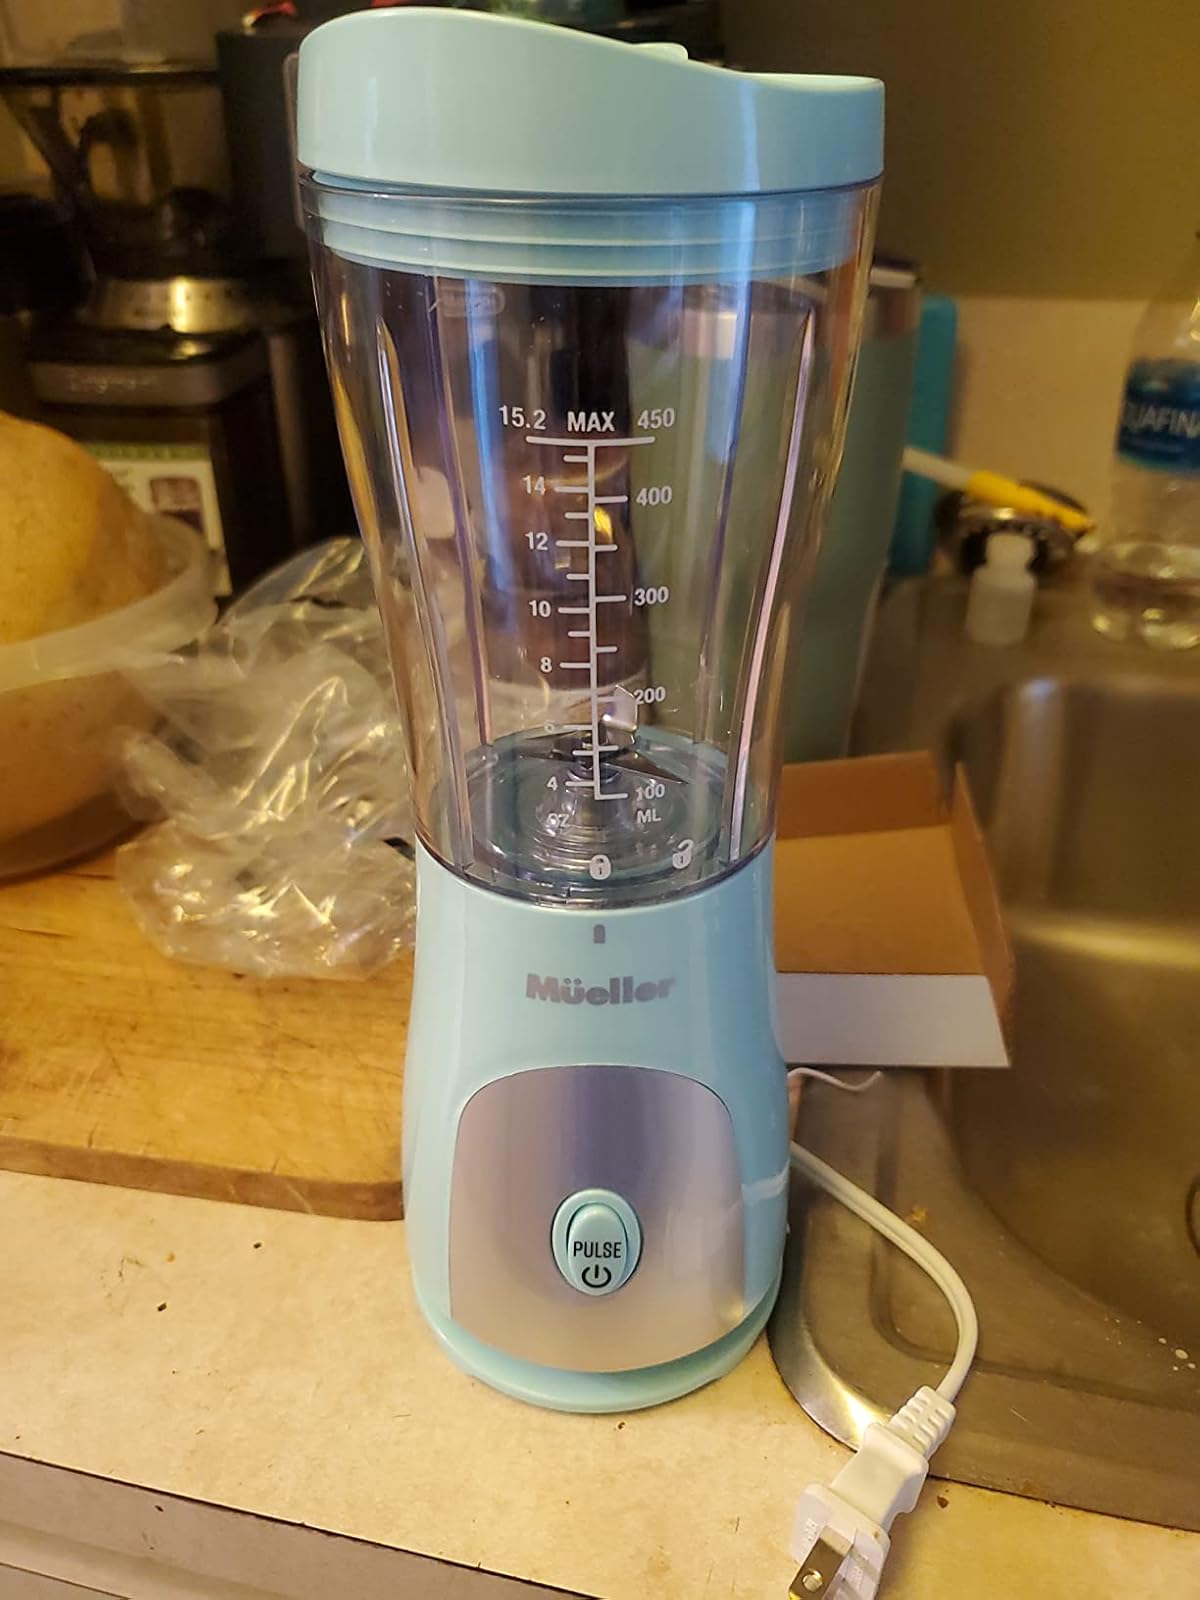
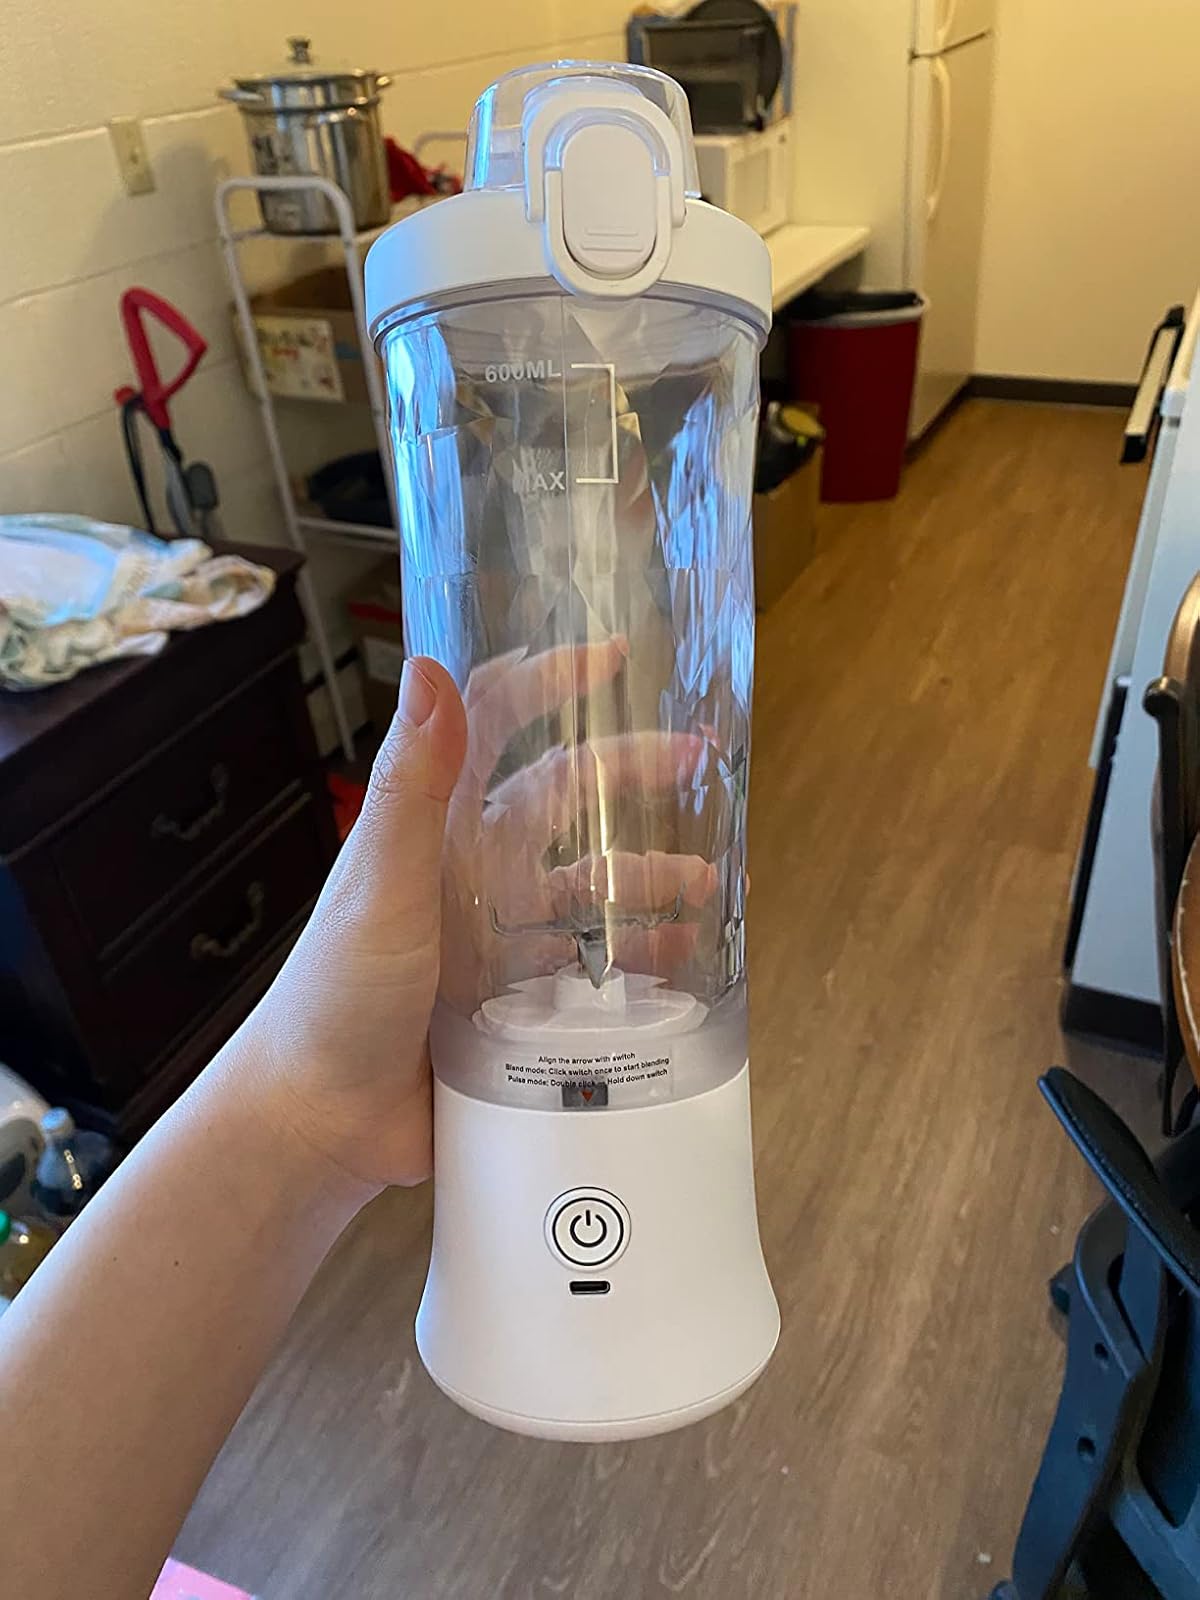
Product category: items_blender
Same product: no